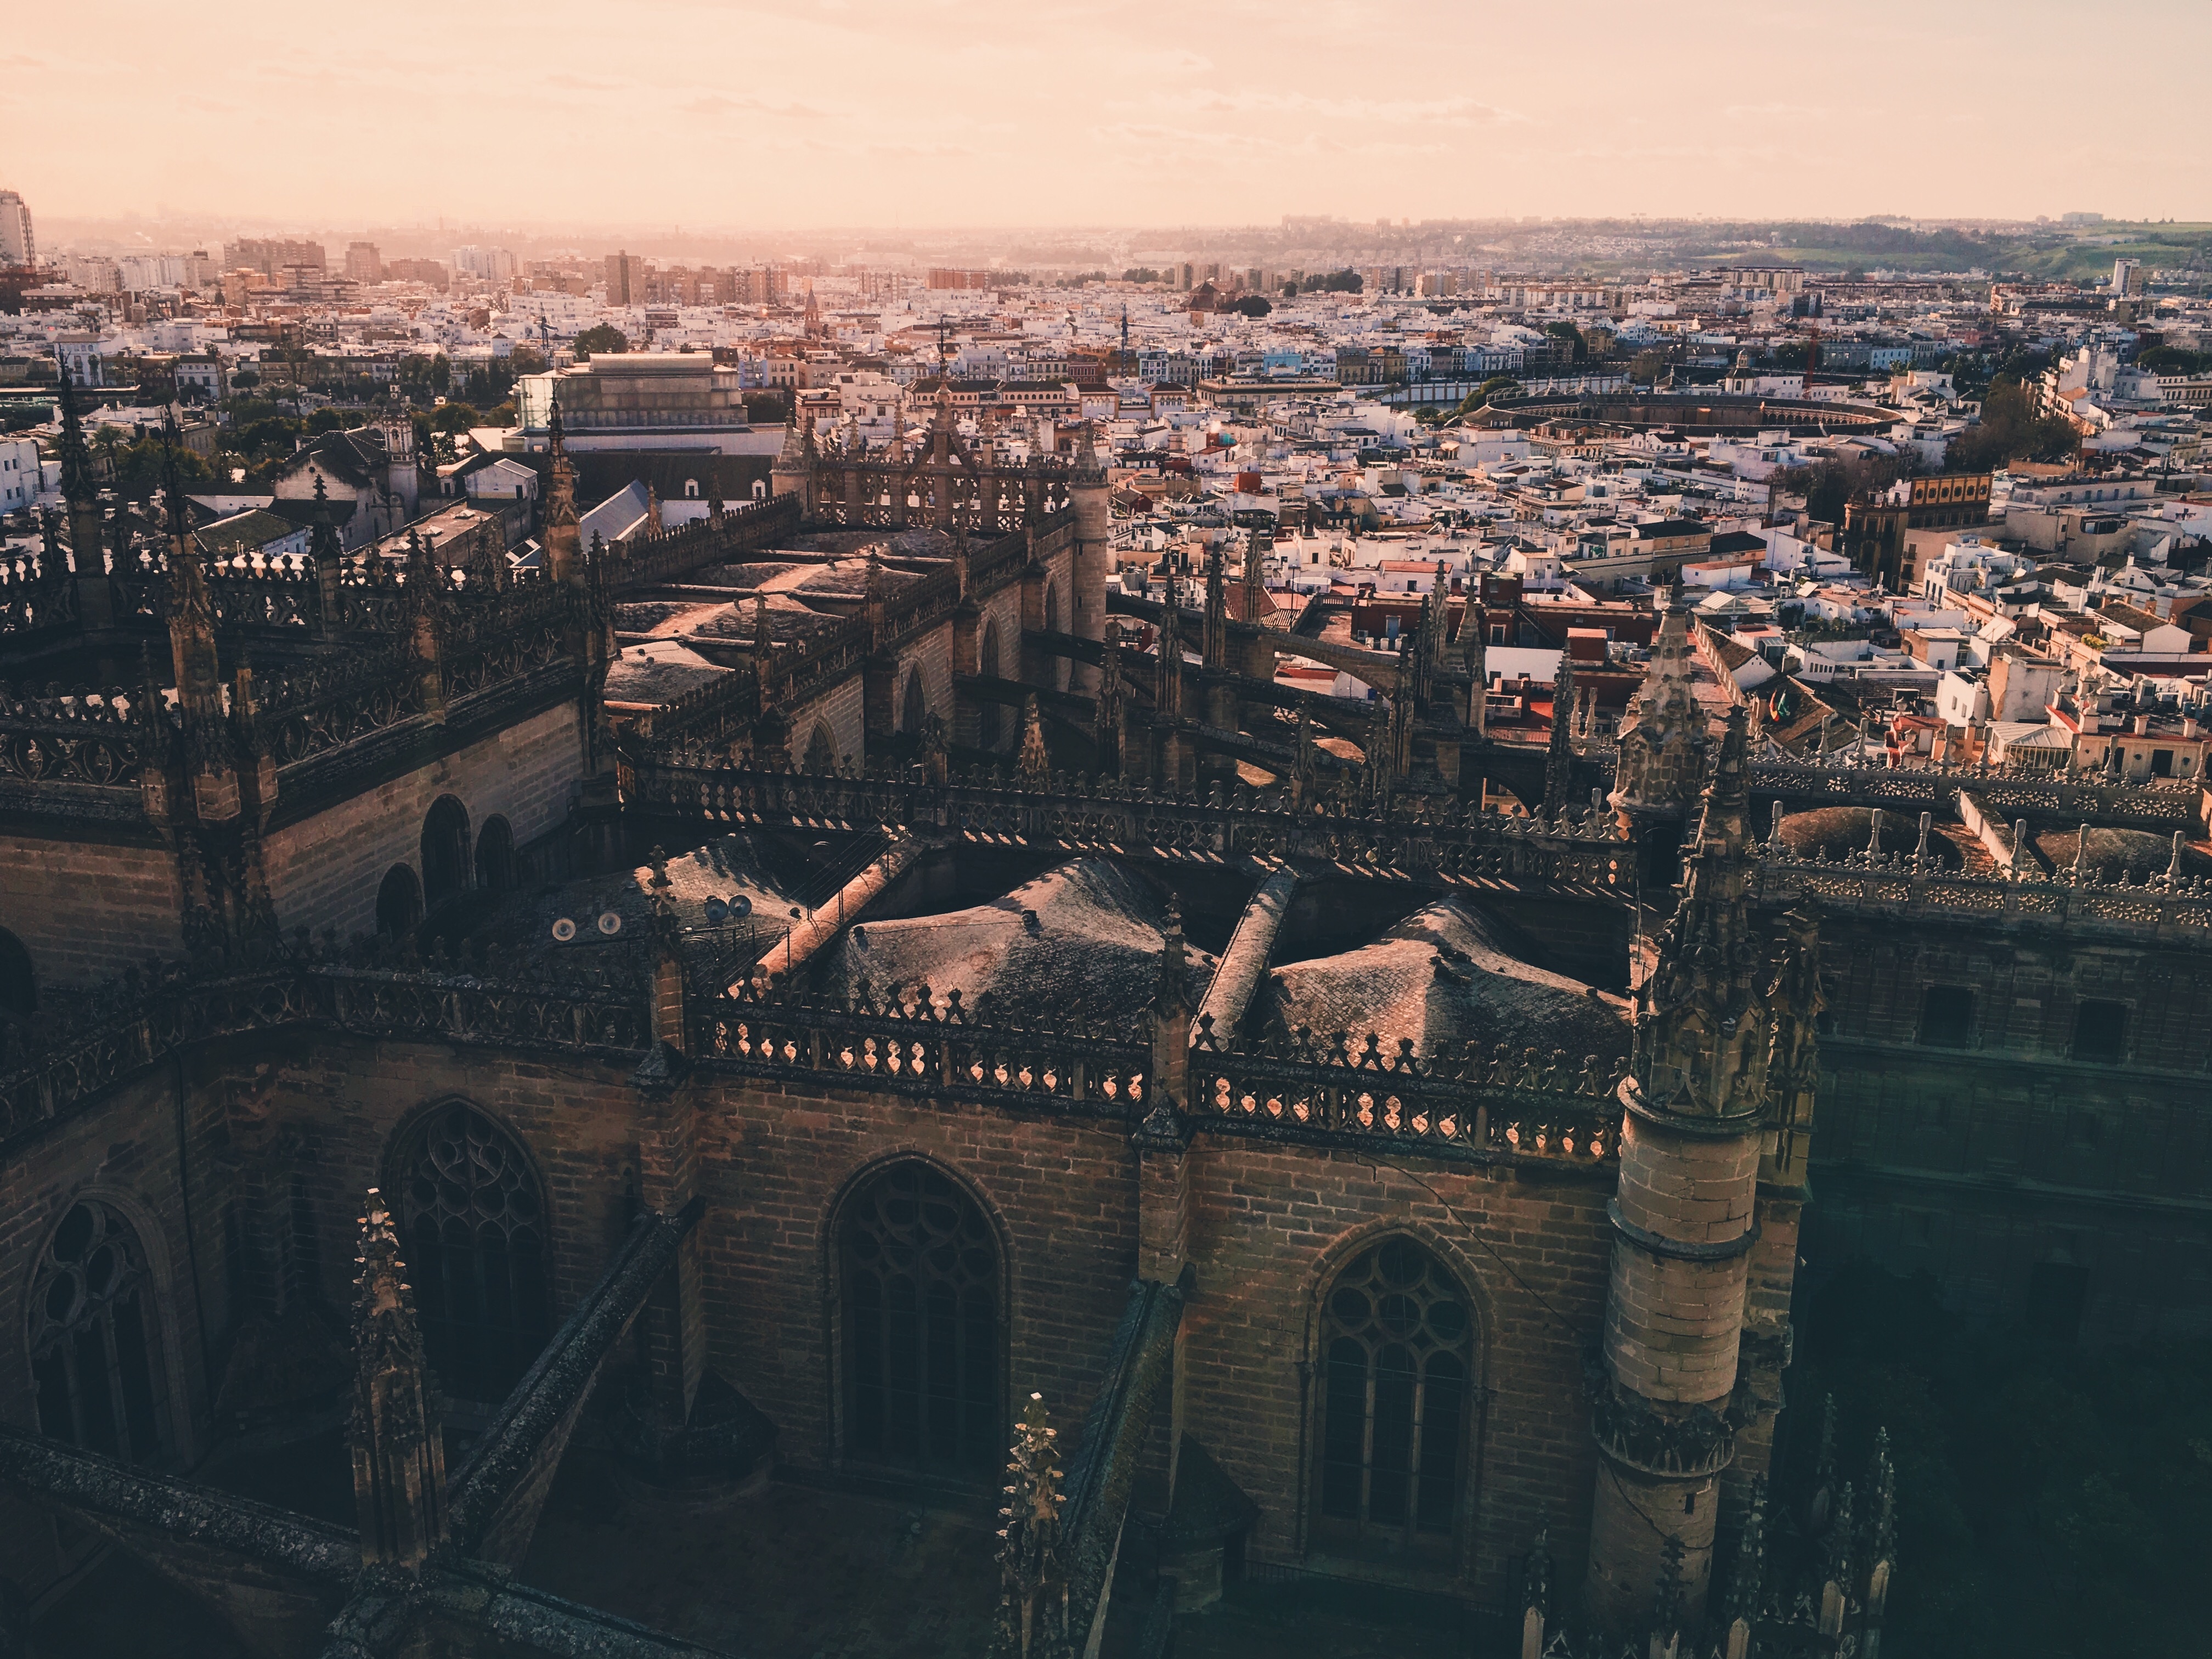
skyline, photography, town, city, skyscraper, cityscape, panorama, downtown, dusk, evening, landmark, metropolis, aerial photography, urban area, ancient history, human settlement